Manor of Silverton

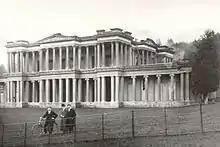
Pre-1901 photograph of Silverton Park, south front viewed from the south-east. The holly tree survives today on the site now overgrown with mature trees

Having inherited the Egremont earldom but not the great Egremont seat of Petworth House in Sussex, the 4th Earl determined to rival Petworth with a house of his own. His architect was James Thomas Knowles who provided him with 187 rooms, occupying one acre of ground. and was constructed in brick with a render of patented metallic cement. A frieze depicting the "Exodus of the Israelites into Egypt" was sculpted on the cornice. When the earl died in 1845 without progeny, the interior of the house was incomplete and was never subsequently finished. His eventual heir to Silverton and to the more ancient Wyndham estate of Orchard Wyndham in Somerset, was his distant cousin William VI Wyndham (1834–1914) of Dinton House in Wiltshire.